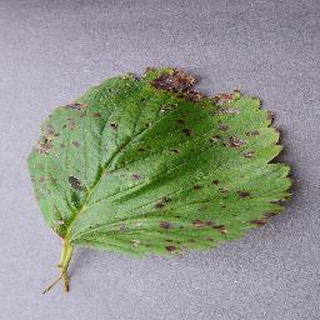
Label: strawberry_leaf_scorch